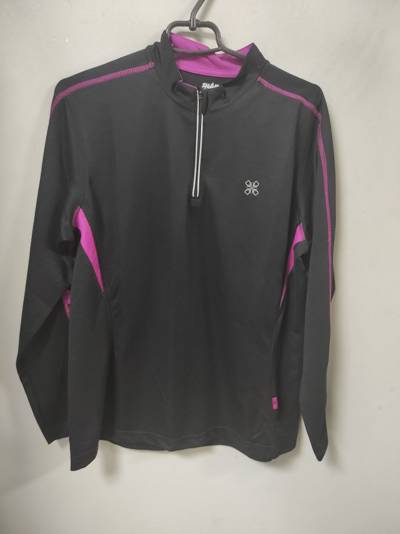
Waste category: clothes